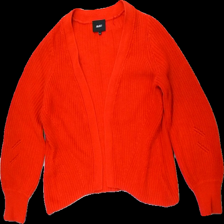
View: front
Type: Cardigan
Category: Ladies
Brand: Object
Colors: Red
Material: 100% Cotton
Cut: Regular
Size: M
Season: All
Price range: 50-100
Recommended usage: Reuse
Description: knitted cardigan